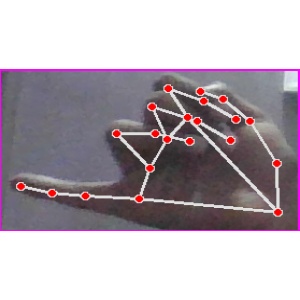
अक्षर: च